Toronto waterfront

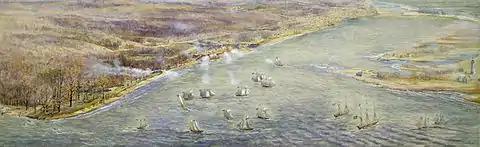
Depiction of the American attack on York in 1813. American forces that landed along the shoreline were supported by the American naval flotilla along the waterfront.

The Redpath Sugar Factory remains, and several industrial buildings have been converted into other uses. The area along the water has been primarily owned by the Toronto Harbour Commission, and eventually transferred to the City's Economic Commission.